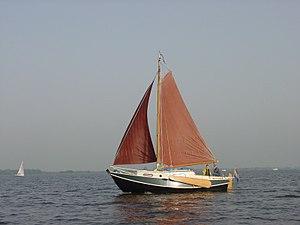
Une aile de dérive est une forme de quille pivotante disposée latéralement sur un voilier, par paire, utilisées comme dérive pour stabiliser et réduire la dérive latérale. Cette conception se rencontre sur certains bateaux fluviaux à fond plat, ou mixte fluviaux et marin leur permettant d'évoluer dans des eaux peu-profondes ainsi que dans des eaux agités ou par fort vent ou courant latéral.